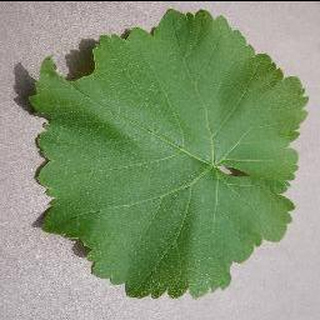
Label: healthy_grape